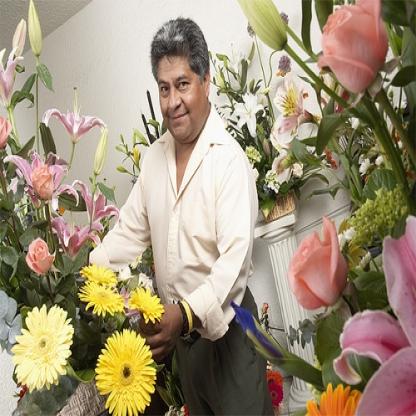
Scene: Indoor